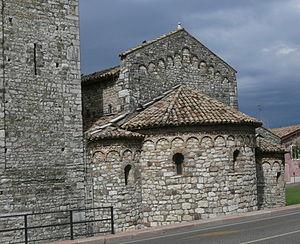
L'église San Severo est une église de style roman située à Bardolino, petite ville italienne de la province de Vérone en Vénétie, dans le nord-est de l'Italie.